Miss Wyoming (novel)

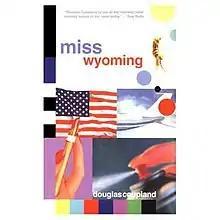

Miss Wyoming is a novel by Douglas Coupland. It was first published by Random House of Canada in January 2000.